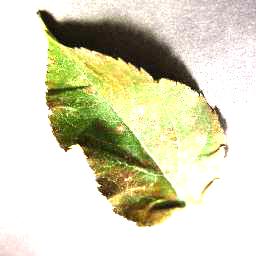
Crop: apple
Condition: cedar_rust